Percy (1925 film)

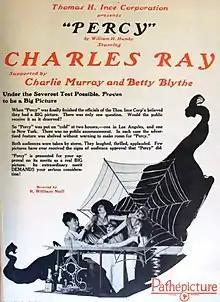
Advertisement

Percy is a lost 1925 American silent comedy film directed by Roy William Neill and starring Charles Ray, Louise Dresser and Victor McLaglen. The film is based upon the novel "The Desert Fiddler" by William Henry Hamby.